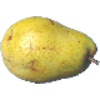
Label: pear_monster